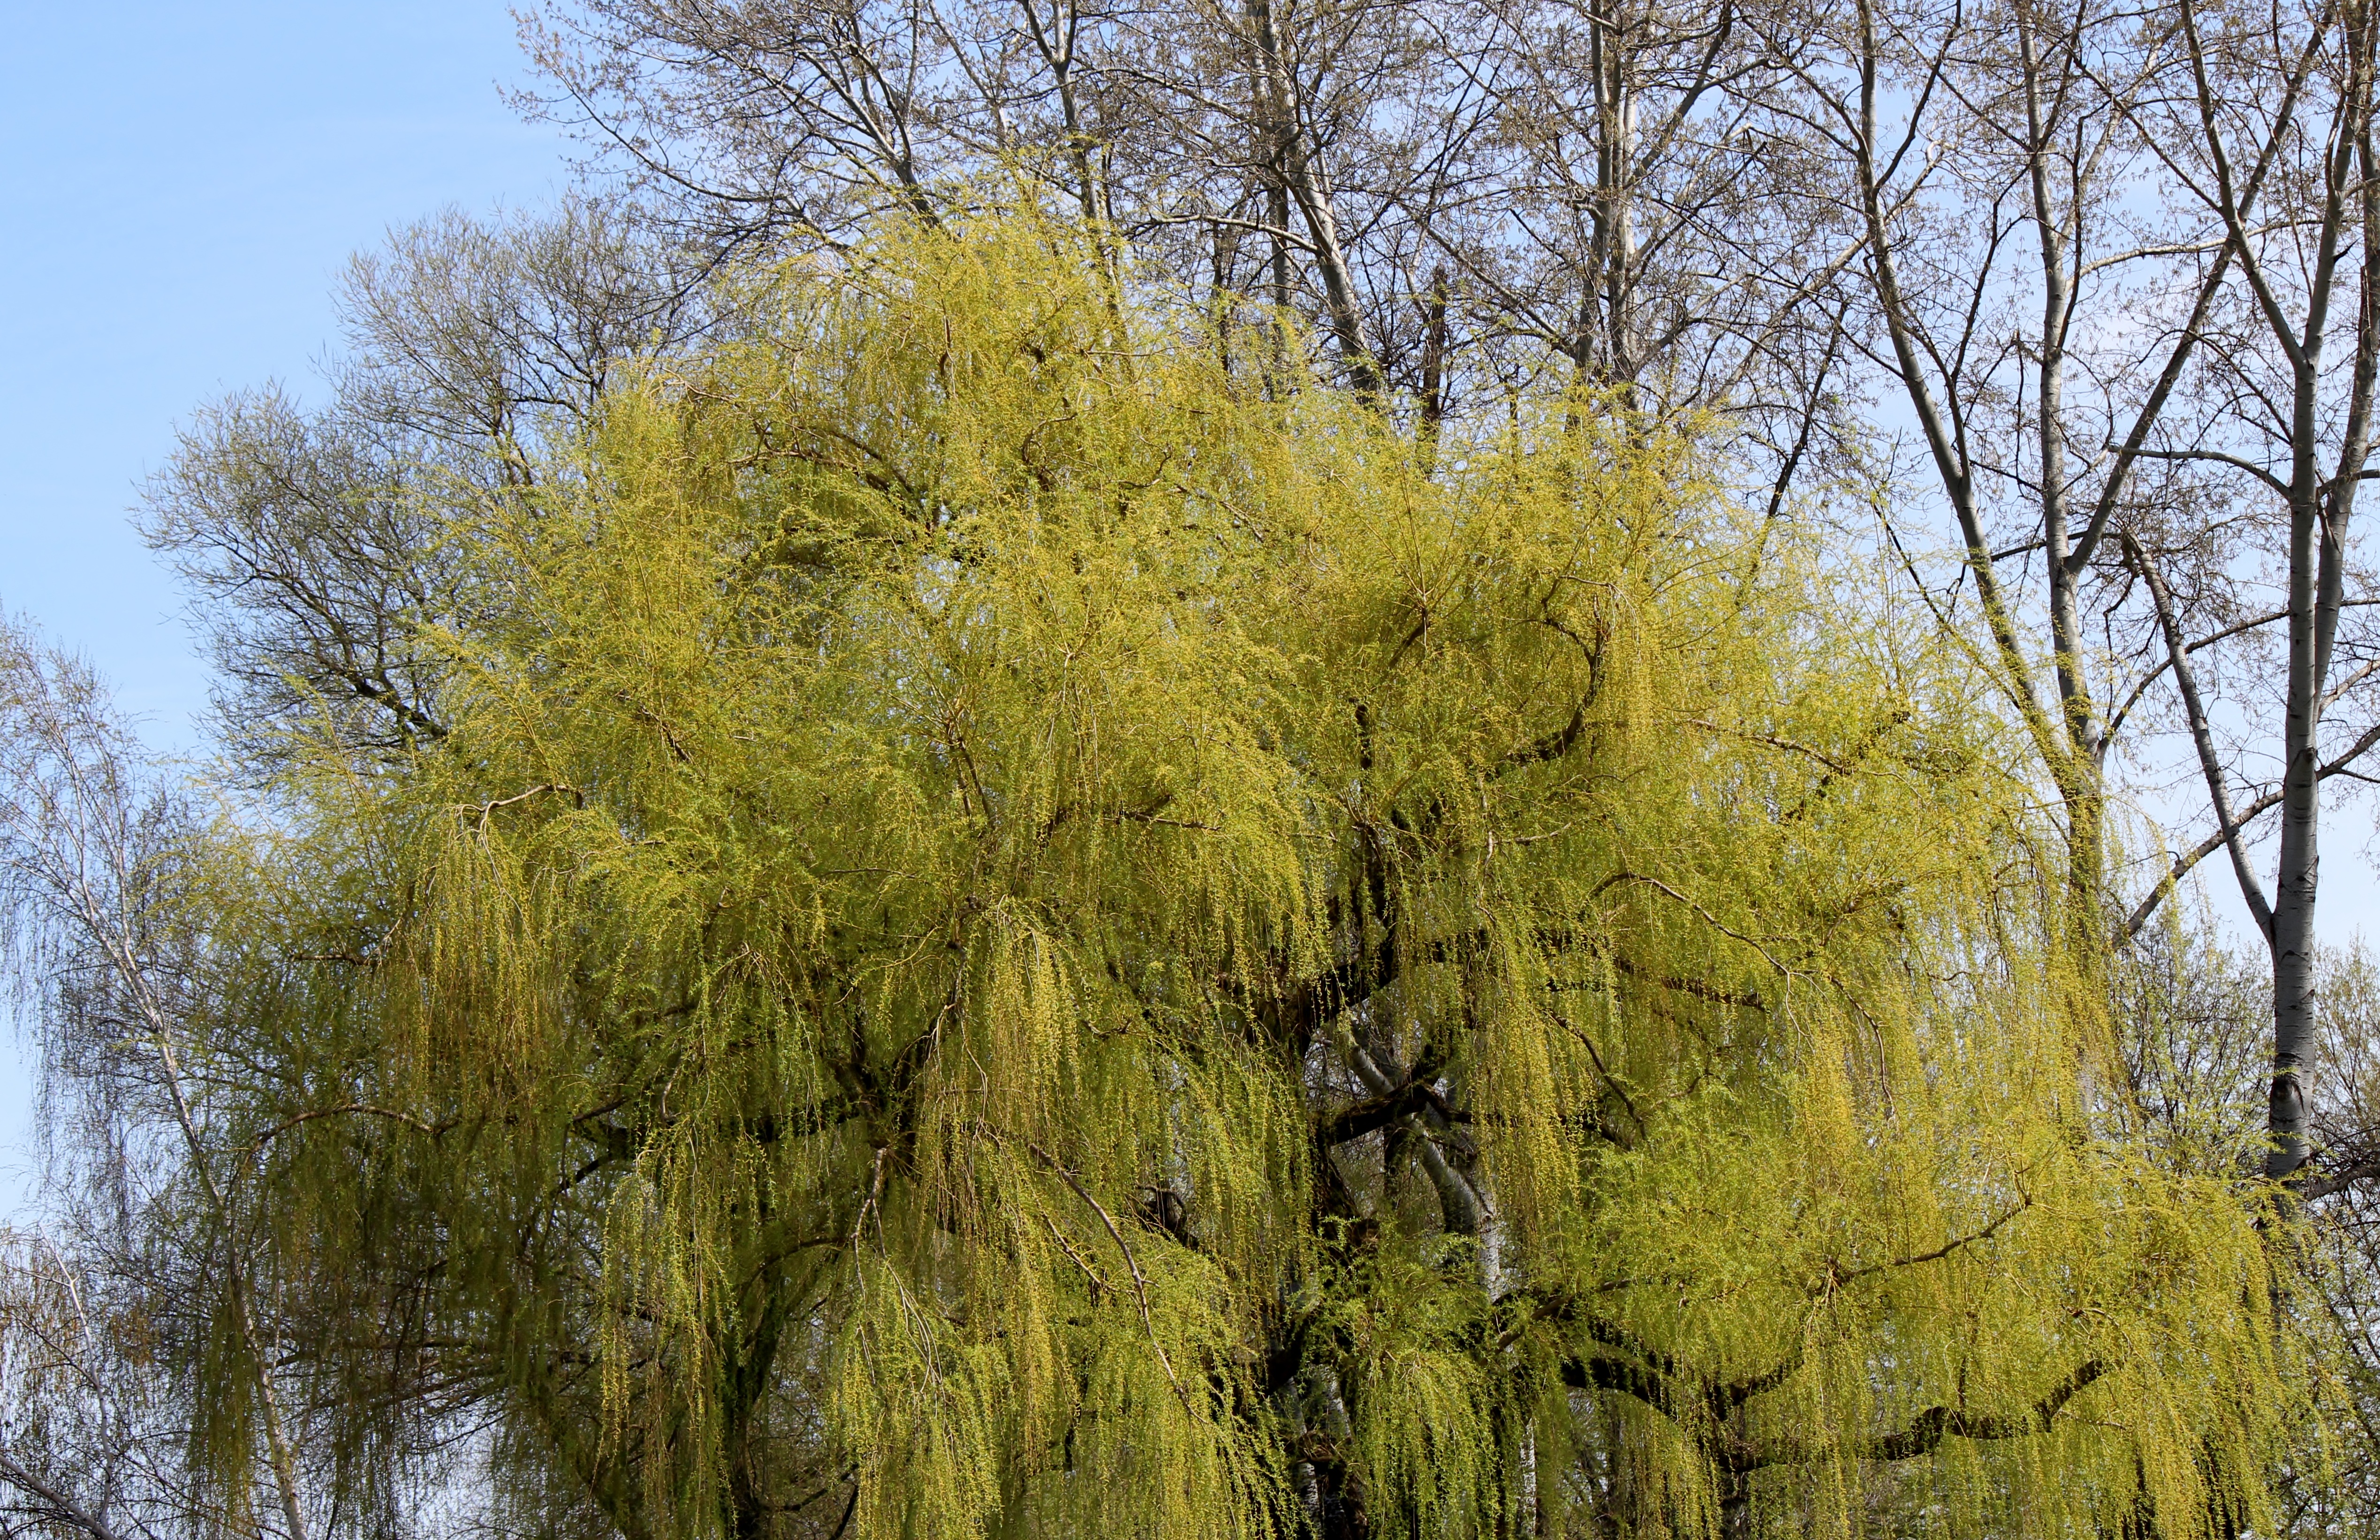
tree, branch, plant, leaf, flower, bloom, trunk, spring, green, birch, autumn, season, trees, willow, shrub, deciduous, grove, woodland, larch, ecosystem, flowering plant, maidenhair tree, biome, weeping willow, woody plant, temperate broadleaf and mixed forest, temperate coniferous forest, land plant